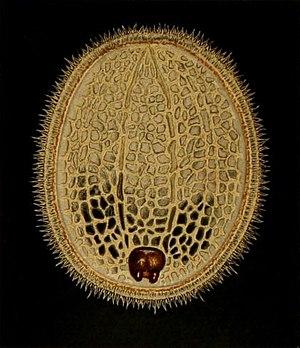
Larve de Microdon Eggeri, après la deuxième mue, vue dorsale. (Synonyme valide = Microdon mutabilis)
Microdon est un genre d'Insectes Diptères de la famille des Syrphidae et de la sous-famille des Microdontinae, dont il est le genre type. Le genre Microdon, quant à lui, a pour espèce-type Microdon mutabilis.